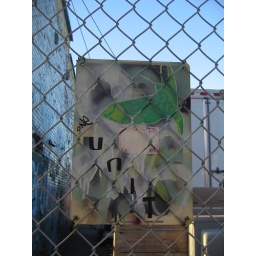
A sticker on a sign at the wall behind a fence in rochester in NY.